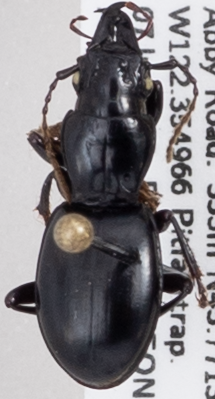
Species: Promecognathus crassus
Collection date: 2022-06-07
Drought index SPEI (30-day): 1.546
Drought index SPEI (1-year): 1.082
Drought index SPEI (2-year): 0.47